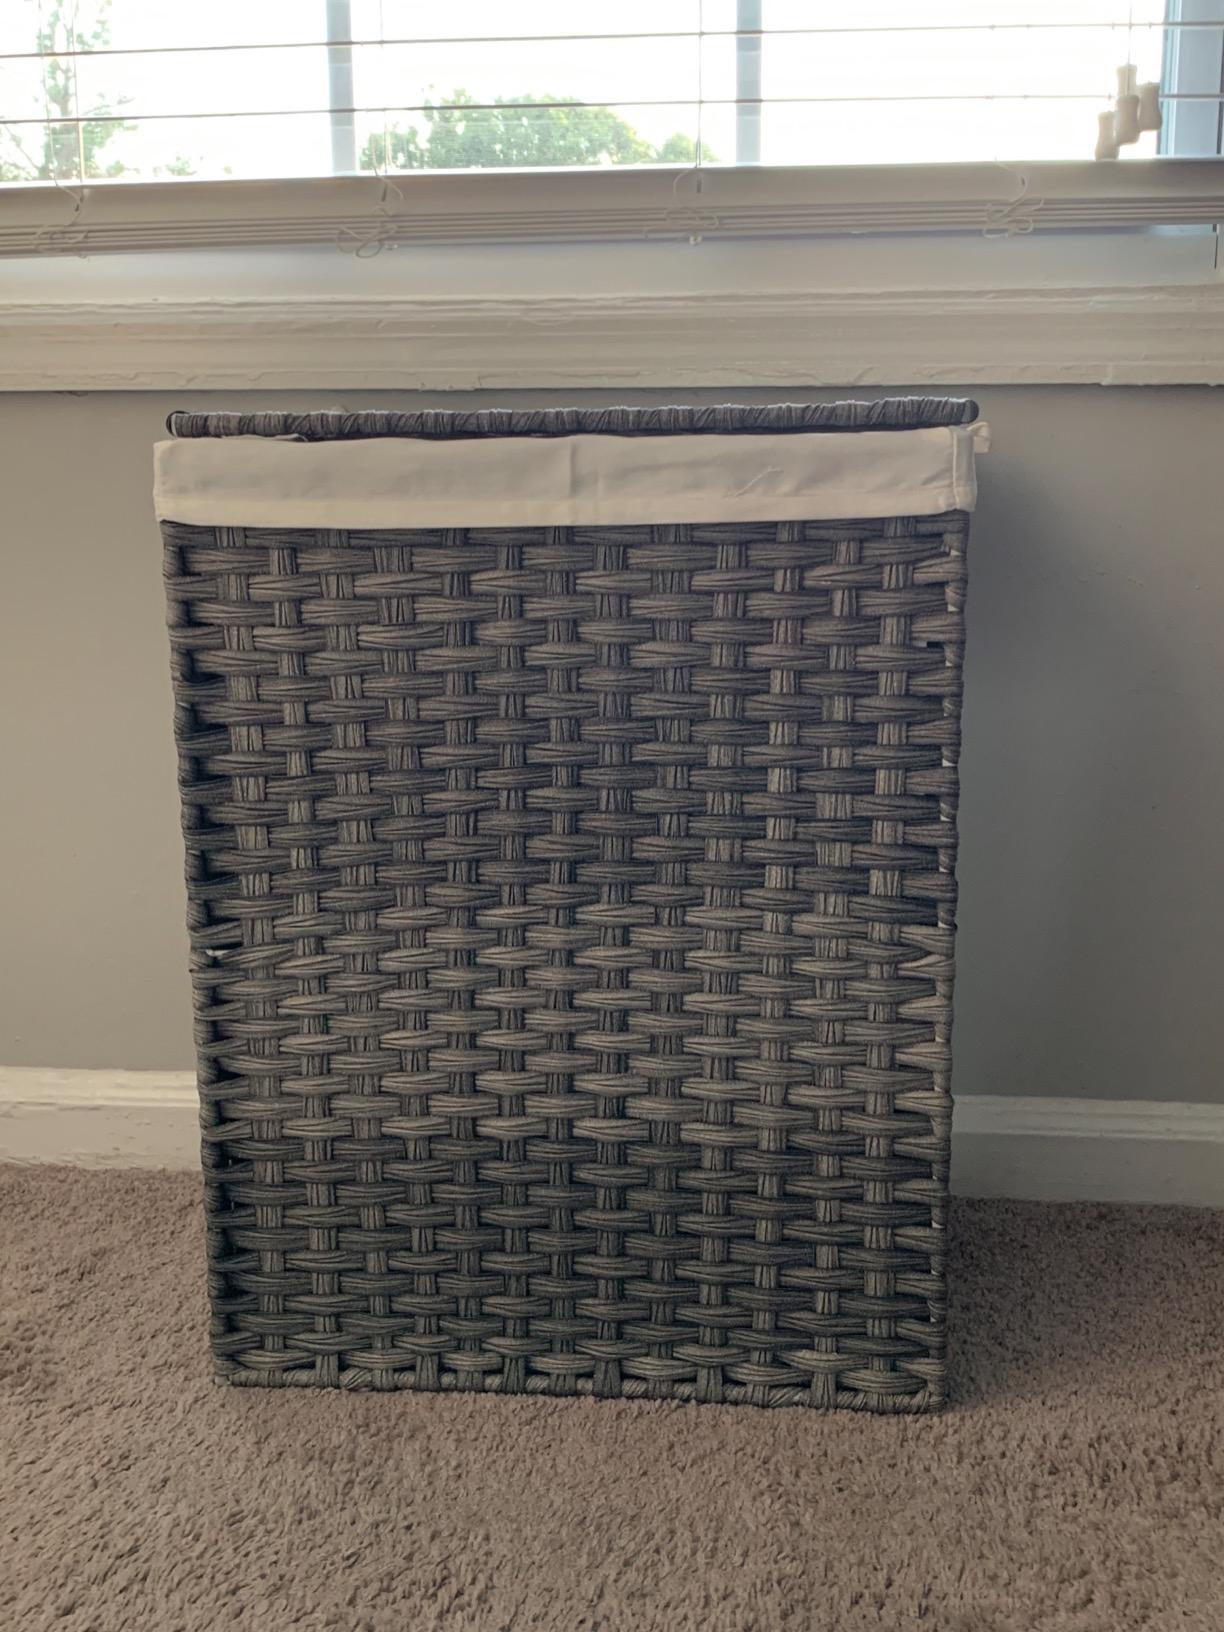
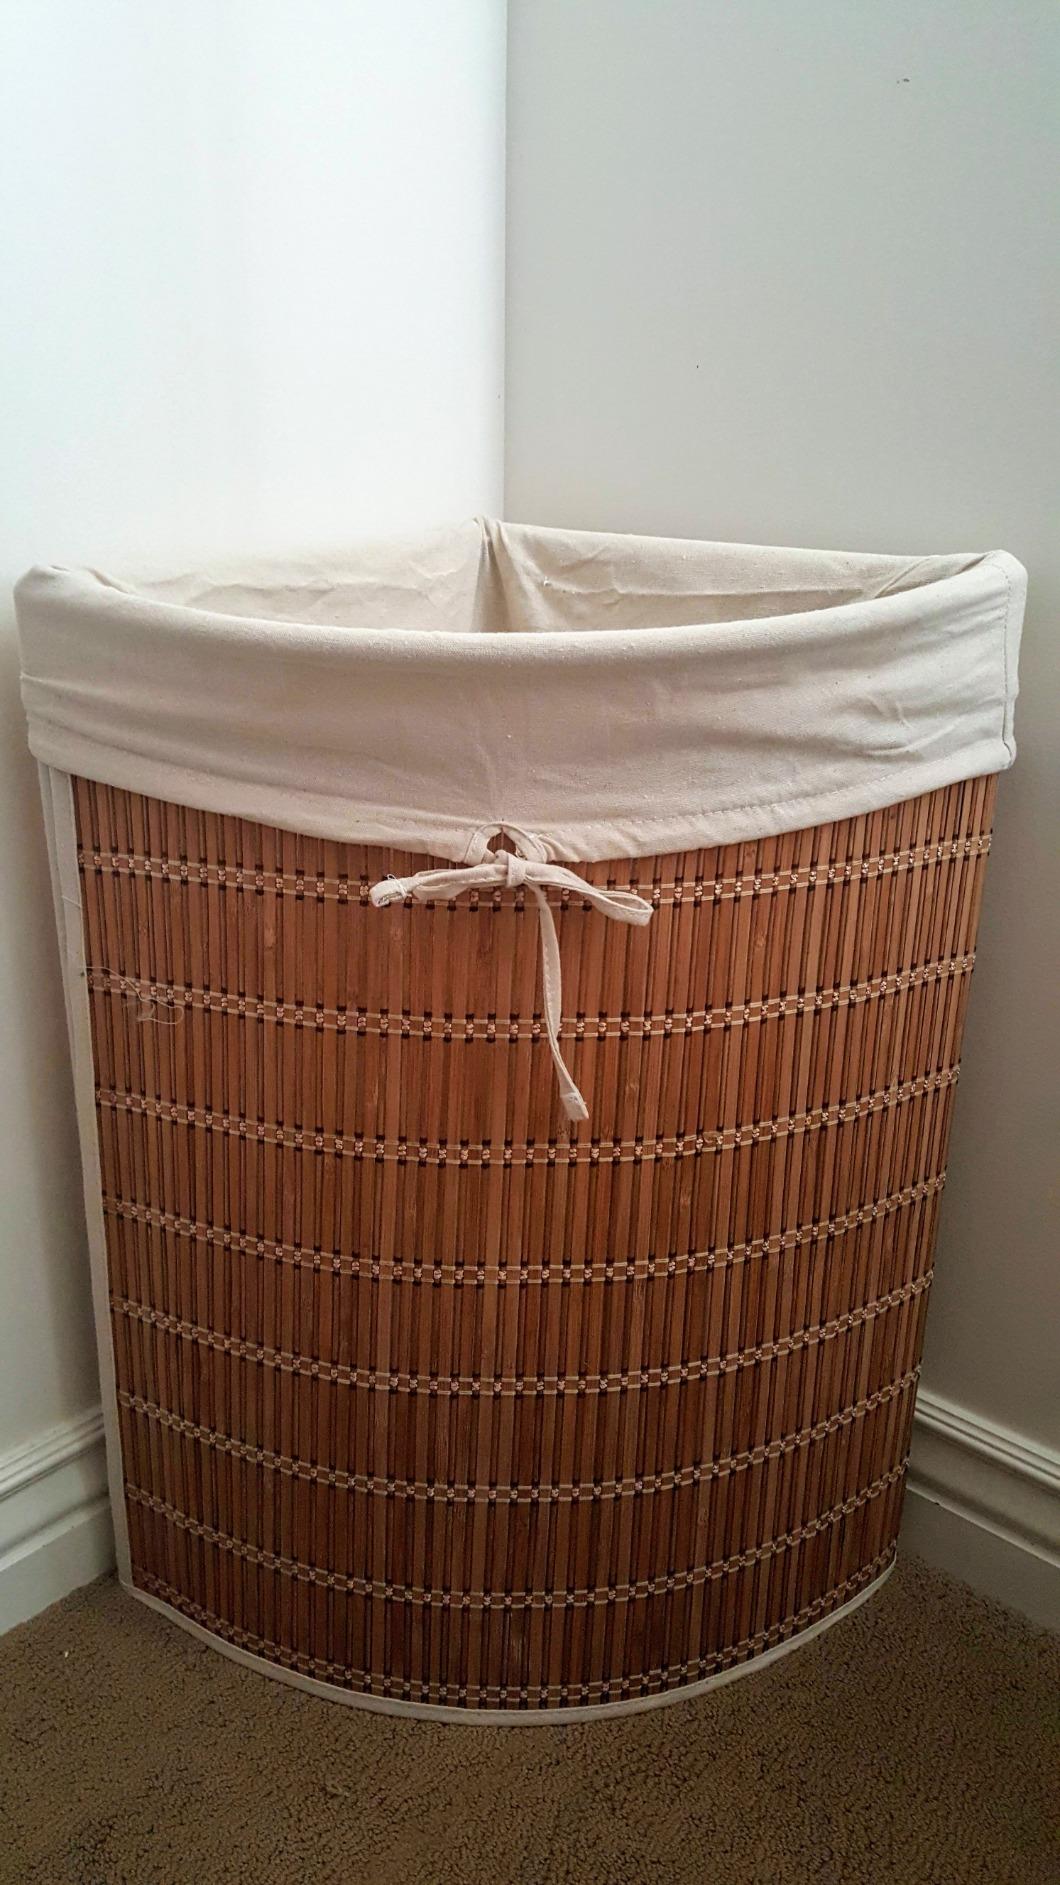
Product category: items_hamper
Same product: no